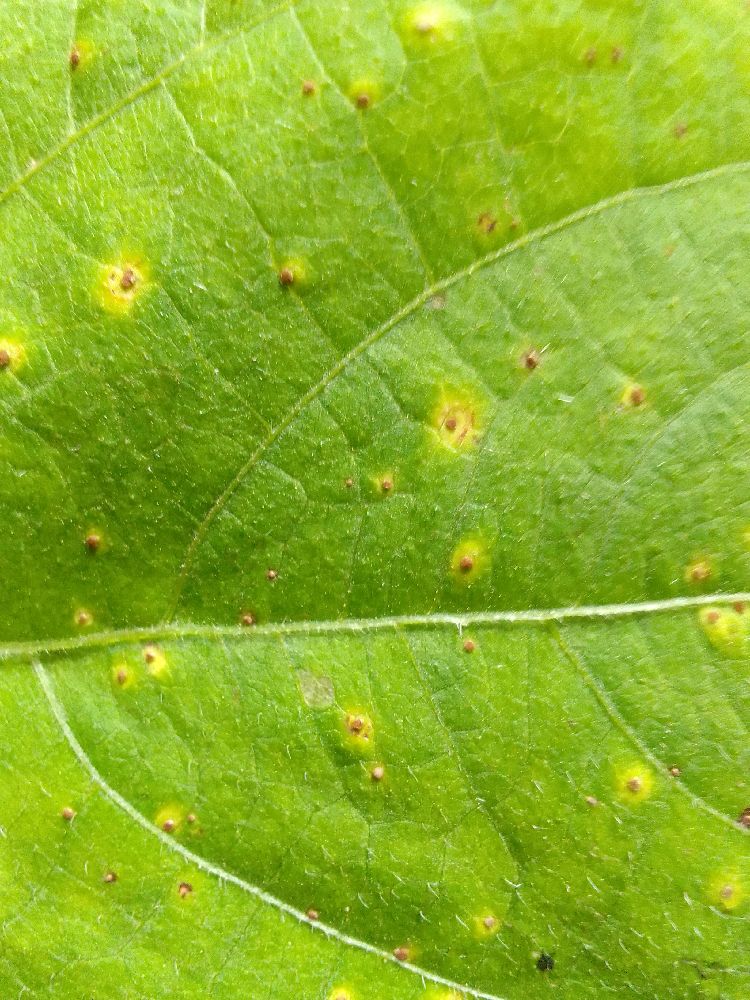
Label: rust